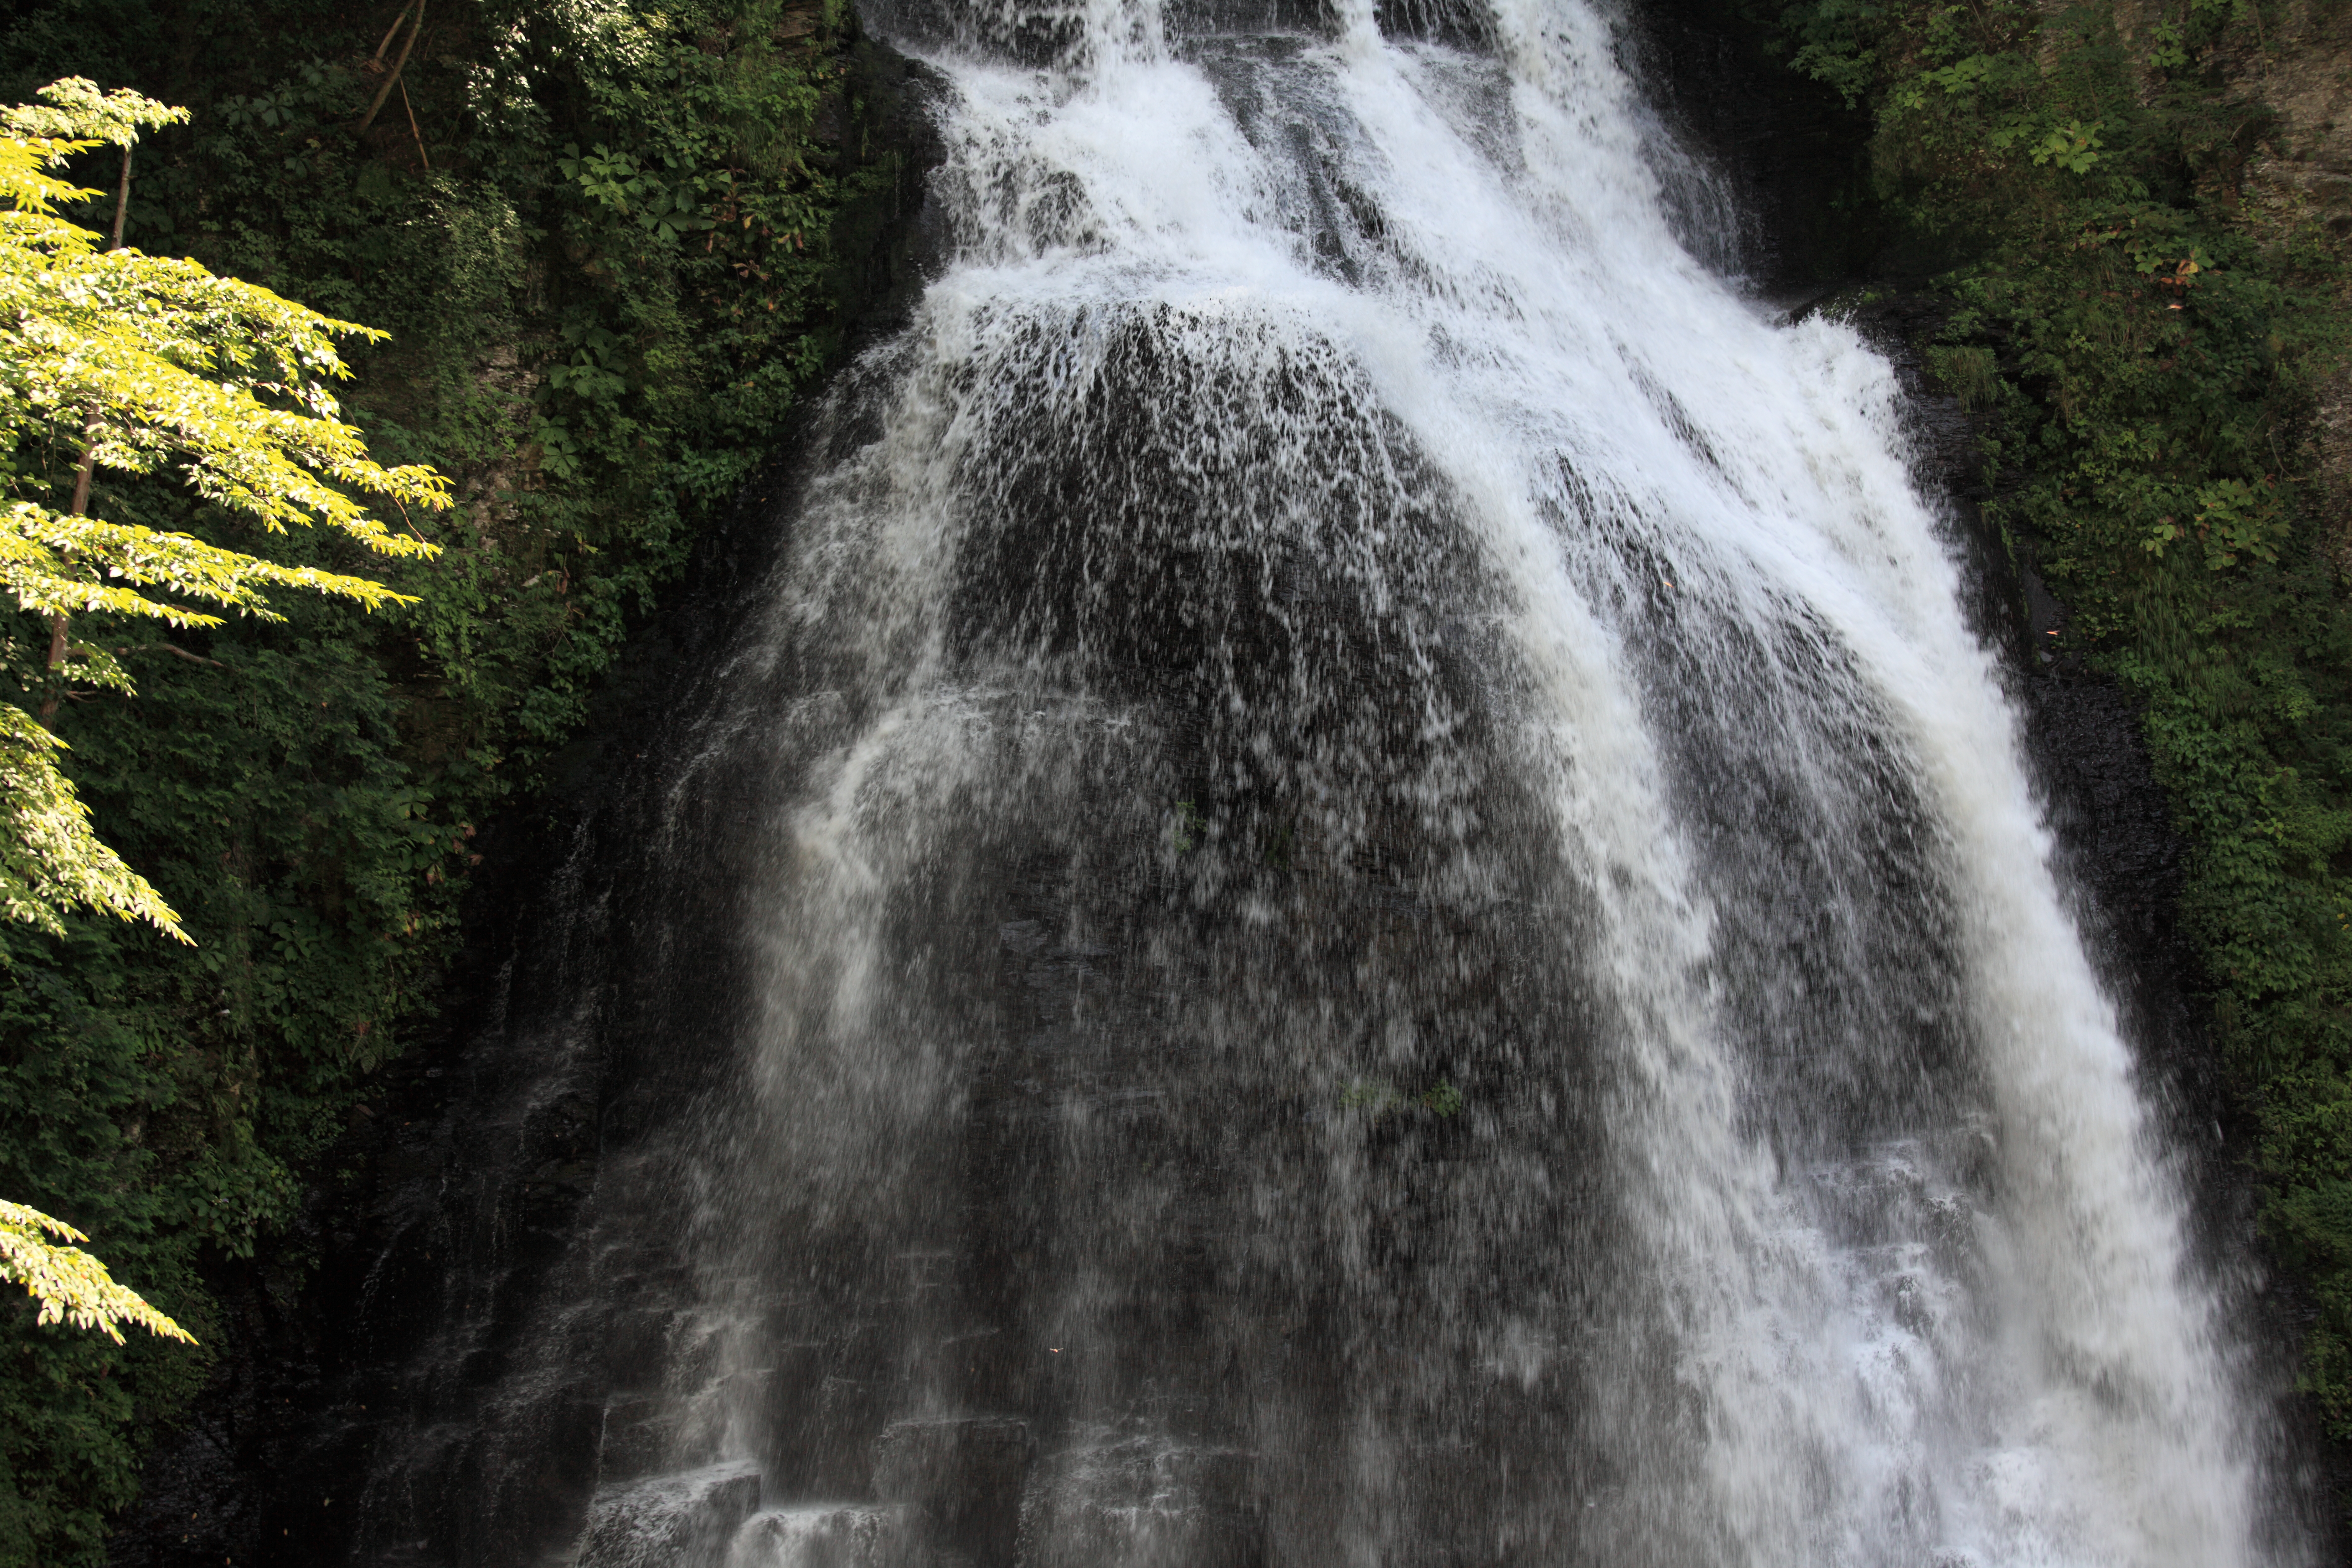
water, nature, waterfall, stream, high, highland, body of water, plateau, 5d, wasserfall, hires, markii, water feature, watercourse, hi, res, resolution, nagano, matsumoto, norikura, bandokoro